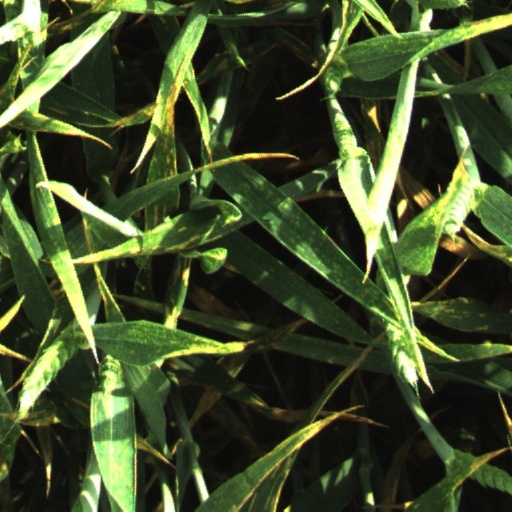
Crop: wheat